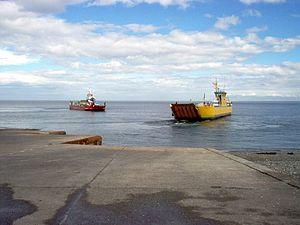
L'île de Chiloé est une île côtière du Chili, aussi connue sous le nom de Grande Chiloé. Elle est située dans le sud du Chili, dans la région des Lacs. Elle se situe au sud-ouest de Puerto Montt, la capitale de cette région.
Le canal de Chacao est un bras de mer qui sépare l'île de Chiloé du continent.